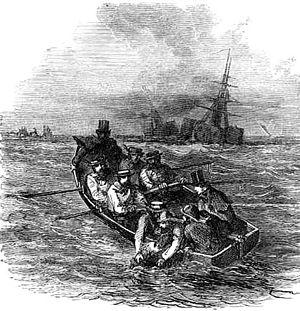
Les Grandes Espérances
Les Grandes Espérances ou De grandes espérances est le treizième roman de Charles Dickens, le deuxième, après David Copperfield, à être raconté entièrement à la première personne par le protagoniste lui-même, Philip Pirrip, dit Pip. Le sujet principal en est la vie et les aventures d'un jeune orphelin jusqu'à sa maturité. D'abord publié en feuilleton de décembre 1860 à août 1861 dans le magazine de Dickens All the Year Round, il paraît ensuite en trois volumes chez Chapman and Hall en octobre 1861.